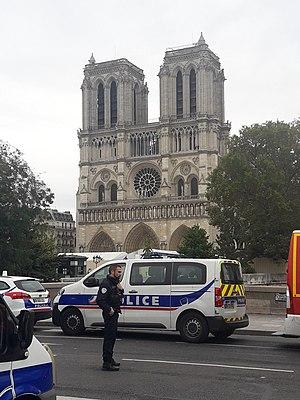
Paris notre dame attack.
L'attentat de la préfecture de police de Paris est une attaque au couteau survenue le 3 octobre 2019 dans l'enceinte de la préfecture de police de Paris. Outre le tueur, elle fait quatre morts et deux blessés parmi les employés de l'administration.